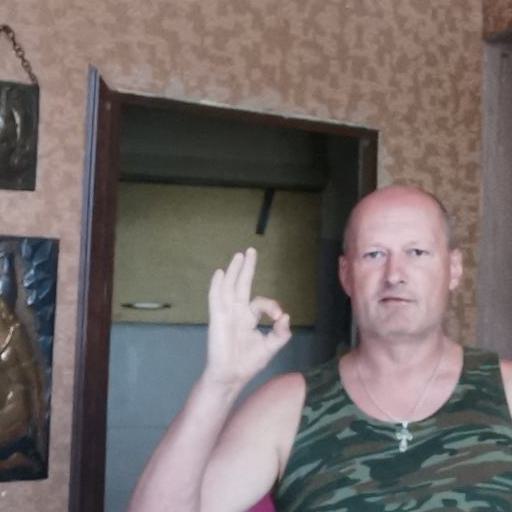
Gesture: ok